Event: Nepal Earthquake
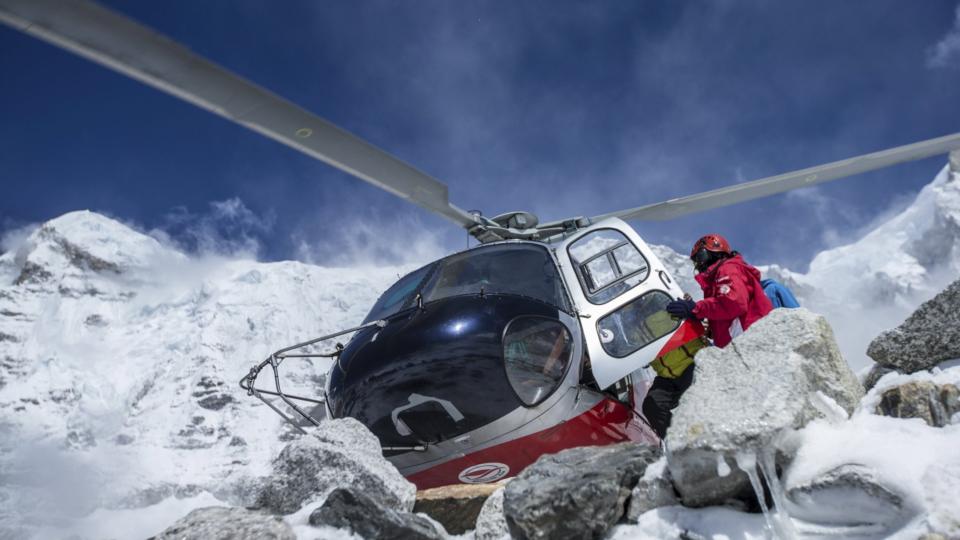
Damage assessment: damage